Charax, Crimea

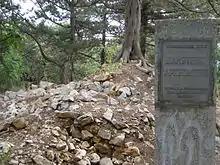
Charax site

Charax (gen.: Χάρακος) is the largest Roman military settlement excavated in the Crimea. It was sited on a four-hectare area at the western ridge of Ai-Todor, close to the modern tourist attraction of Swallow's Nest.